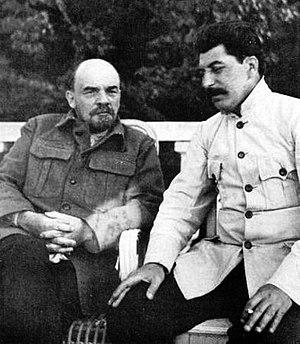
Cette chronologie de l'Union des républiques socialistes soviétiques commence à la prise du pouvoir par le parti bolchevik le 7 novembre 1917, bien que l'URSS ne soit fondée que le 30 décembre 1922.
La littérature française du XXᵉ siècle s'inscrit dans un siècle tumultueux marqué par deux guerres mondiales, par l'expérience des totalitarismes fascistes et communistes et par une décolonisation difficile. La littérature verra aussi son statut évoluer sous l'effet des transformations technologiques comme l'apparition et le développement des éditions de poche ou la concurrence d'autres loisirs comme le cinéma, la télévision ou la pratique informatique. On assistera parallèlement à une dilution progressive des courants esthétiques et intellectuels après l'époque du surréalisme, de l'existentialisme et du Nouveau Roman.